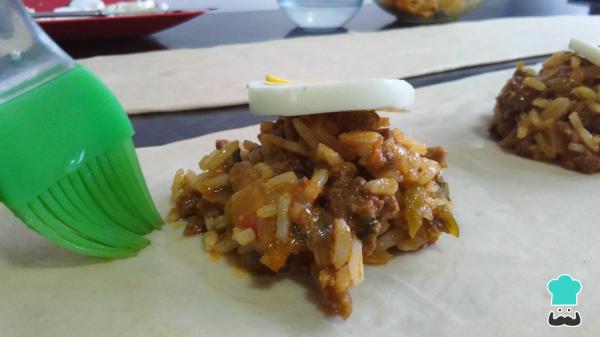
0En una de las masas ya estiradas, coloca cucharadas grandecitas del relleno, separadas entre sí por unos 5 centímetros. Adorna el pastelito venezolano con una rebanada de huevo. Luego, humedece con una brocha mojada con agua los bordes que rodean cada cucharada de relleno.